Papacy in early Christianity

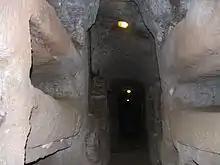
Niches in the catacomb of Callixto.

Most of the early popes from the 2nd to 4th century were buried in the Roman Catacomb of Callixtus, on the Via Appia, which is said to have been founded by the future Pope Callixtus I while he was still a deacon of Rome under Pope Zeferinus, extending the pre-existing hypogeum. Greek language inscriptions discovered in the catacomb known as the Crypt of the Popes, indicate it to be the catacomb of Callixtus, Anicetus, Soter, Zeferinus, Urban I, Pontian, Anterus, Fabian, Lucius I, Sixtus II, Alexander I, Eutychian, and Miltiades. A long inscription made in the period of Pope Sixtus III (around 440) outside the catacomb, in the area of Saints Gaius and Eusebius, might indicate the tomb of Pope Caius and Eusebius; in another area, there is a tomb attributed to Pope Cornelius, which bears the inscription "c"ornelivs martyr."" The catacomb was abandoned in the 9th century, being rediscovered in 1854 by the Italian archaeologist Giovanni Battista de Rossi.